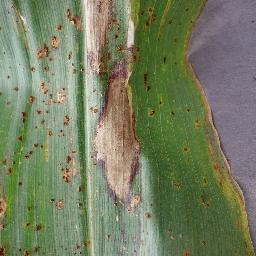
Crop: corn
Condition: (maize)_northern_blight